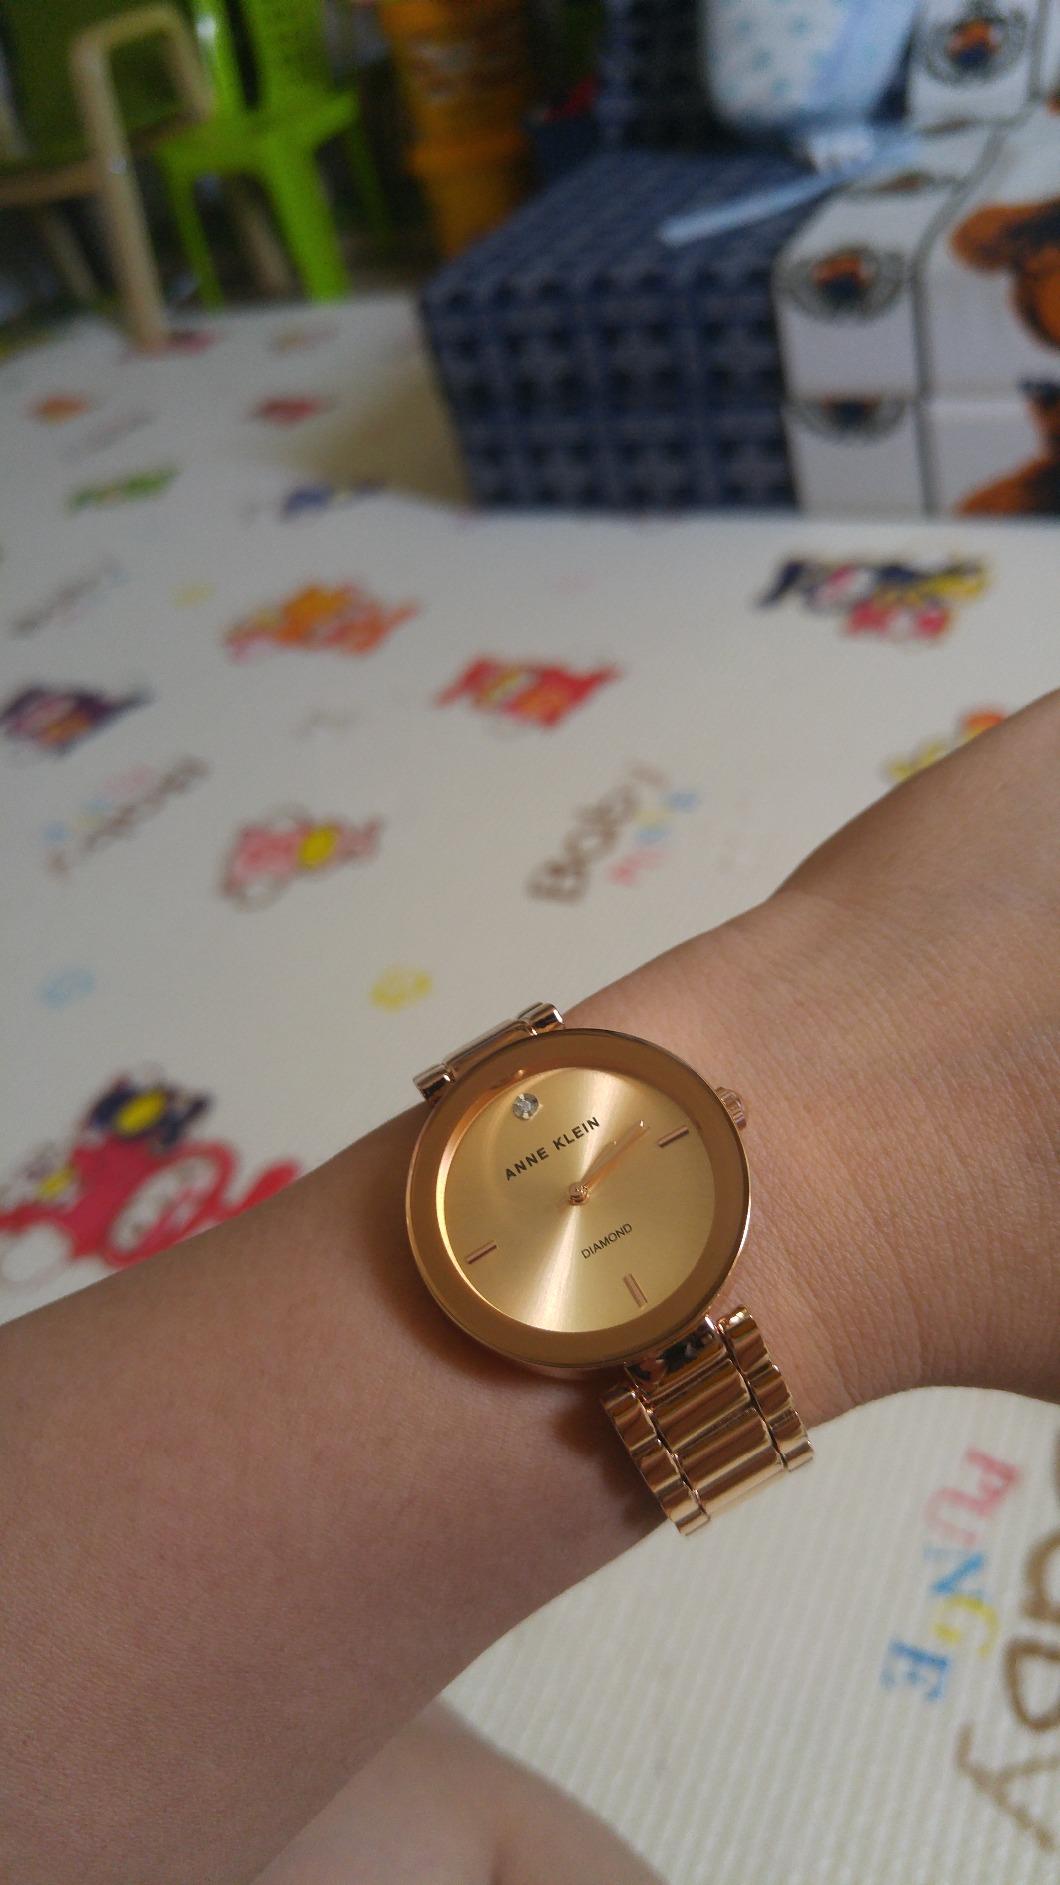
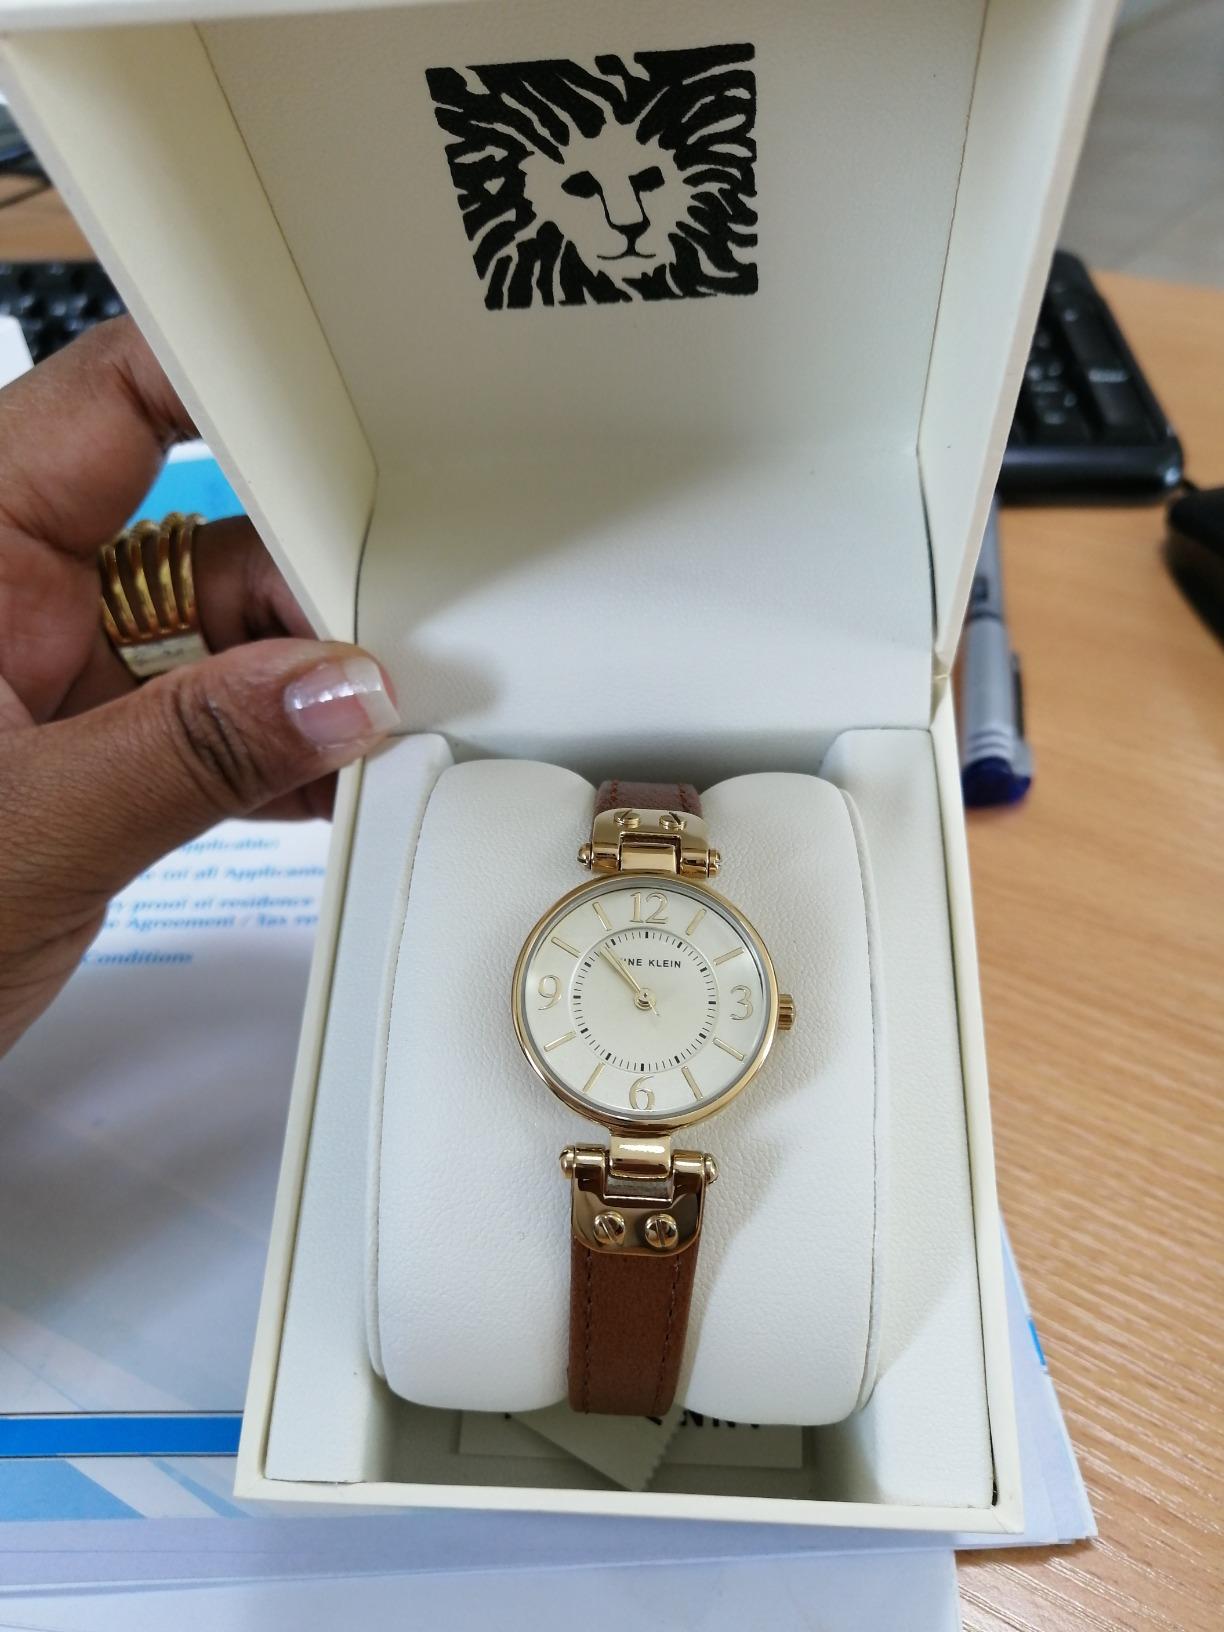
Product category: accessories_watch
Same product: no